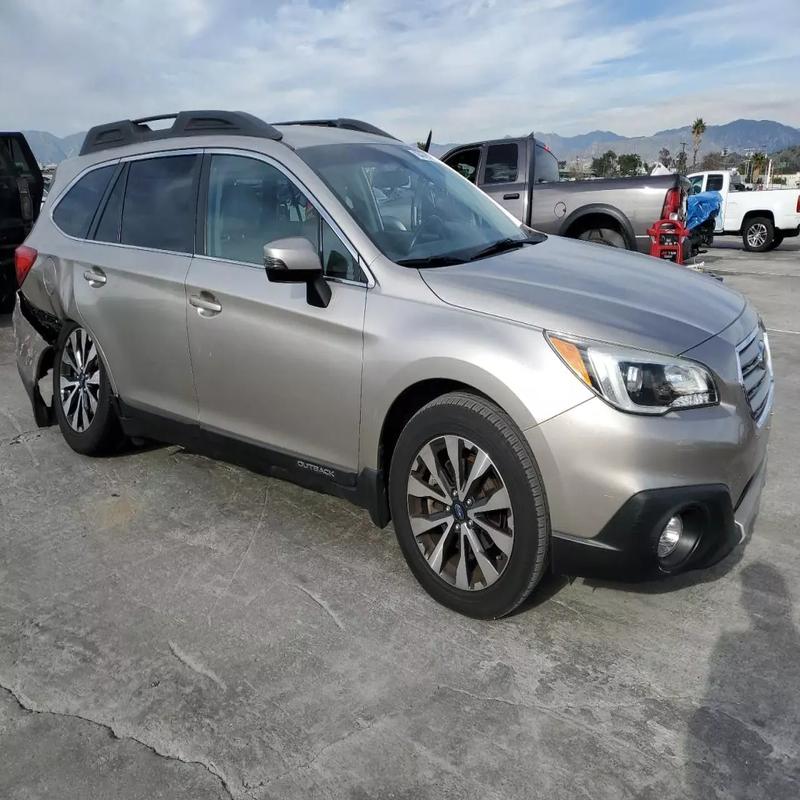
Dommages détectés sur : aile arrière droite, pare-choc arrière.
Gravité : majeur